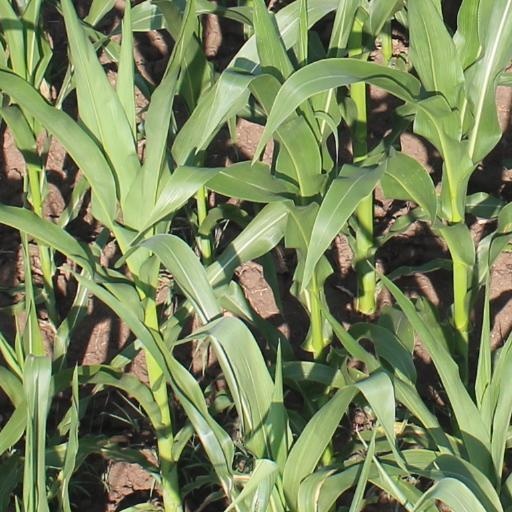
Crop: maize; corn